Canım Sana Feda

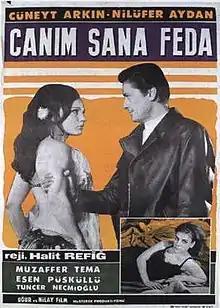

Canım Sana Feda is a 1965 Turkish romantic drama film, directed by Halit Refiğ and starring Cüneyt Arkın, Nilüfer Aydan, and Muzaffer Tema.